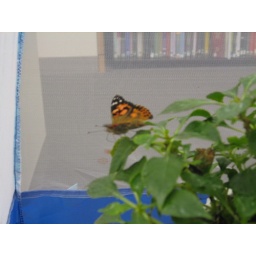
Here are some of the beautiful Painted Lady butterflies that emerged from the chrysalises in Children's Services butterfly exhibit.